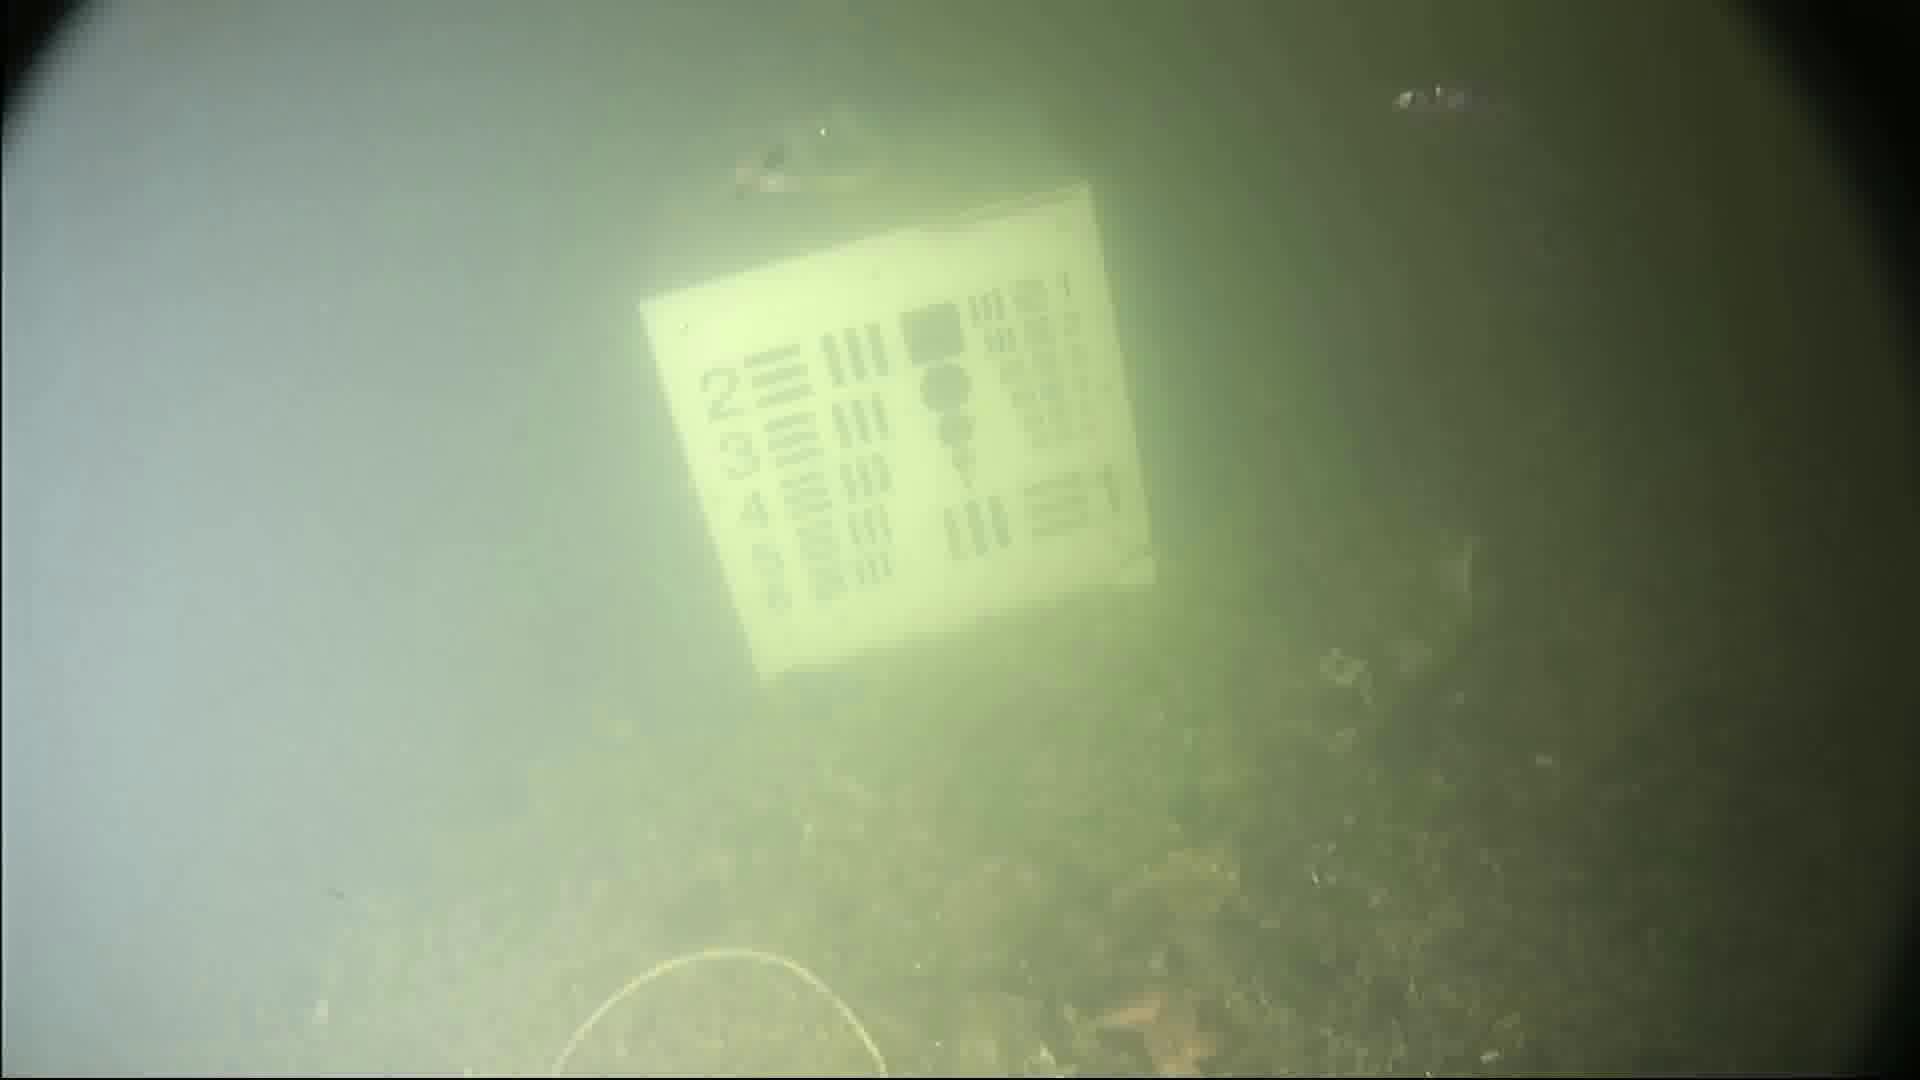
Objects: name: small_fish
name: starfish